Musical tuning

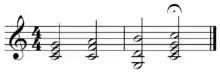
Comparison of tunings: I IVformula_1 V I. , , (quarter-comma), (Werckmeister), and

It is impossible to tune the twelve-note chromatic scale so that all intervals are pure. For instance, three pure major thirds stack up to , which at is nearly a quarter tone away from the octave (1200 cents). So there is no way to have both the octave and the major third in just intonation for all the intervals in the same twelve-tone system. Similar issues arise with the fifth , and the minor third , or any other choice of harmonic-series based pure intervals.